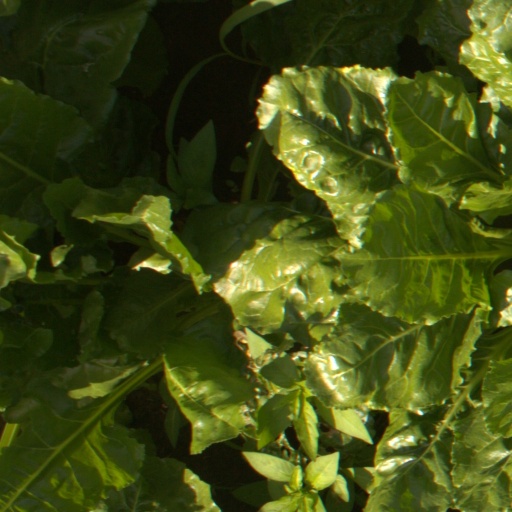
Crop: sugar beet